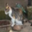
Label: cat